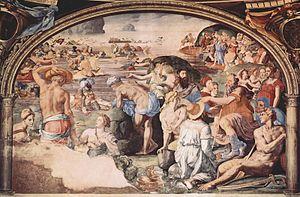
Angelo di Cosimo ou Agnolo di Cosimo dit le Bronzino ou Agnolo Bronzino est un peintre maniériste italien. Il était le fils adoptif et apprenti de Pontormo, et aussi l'élève de Girolamo Genga. Il devrait son surnom à son teint sombre ou à la couleur de ses cheveux. Son disciple et fils adoptif, Alessandro Allori, était également surnommé « il Bronzino ».